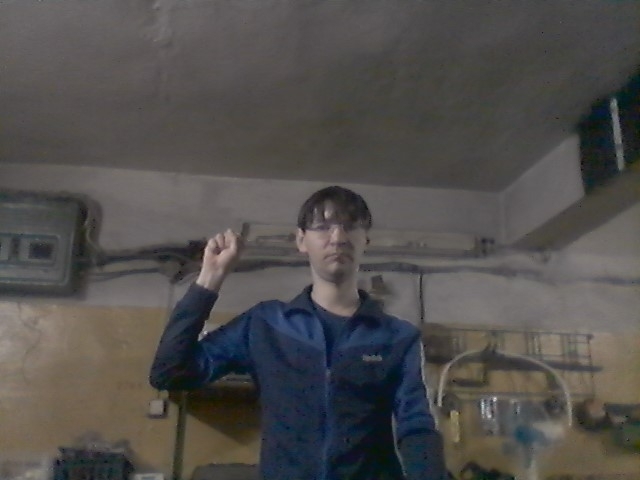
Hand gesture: fist